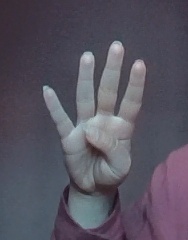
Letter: kaaf